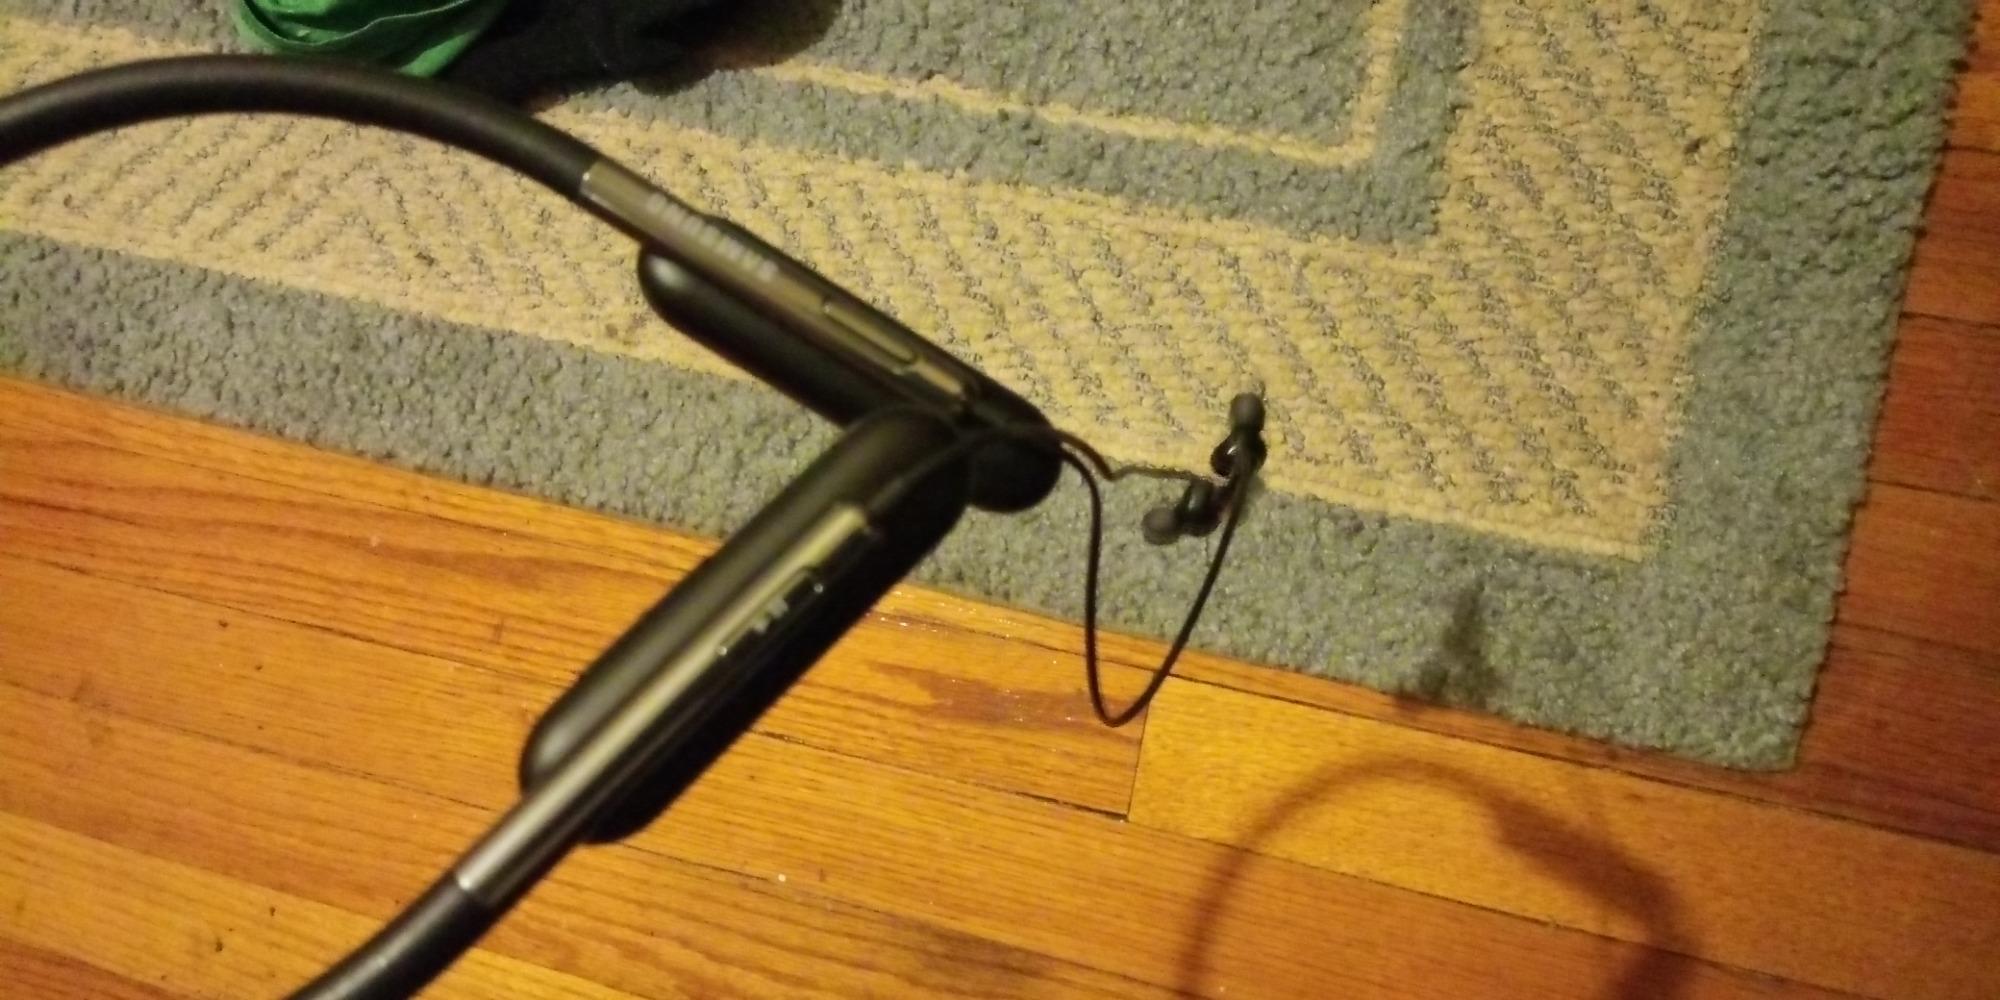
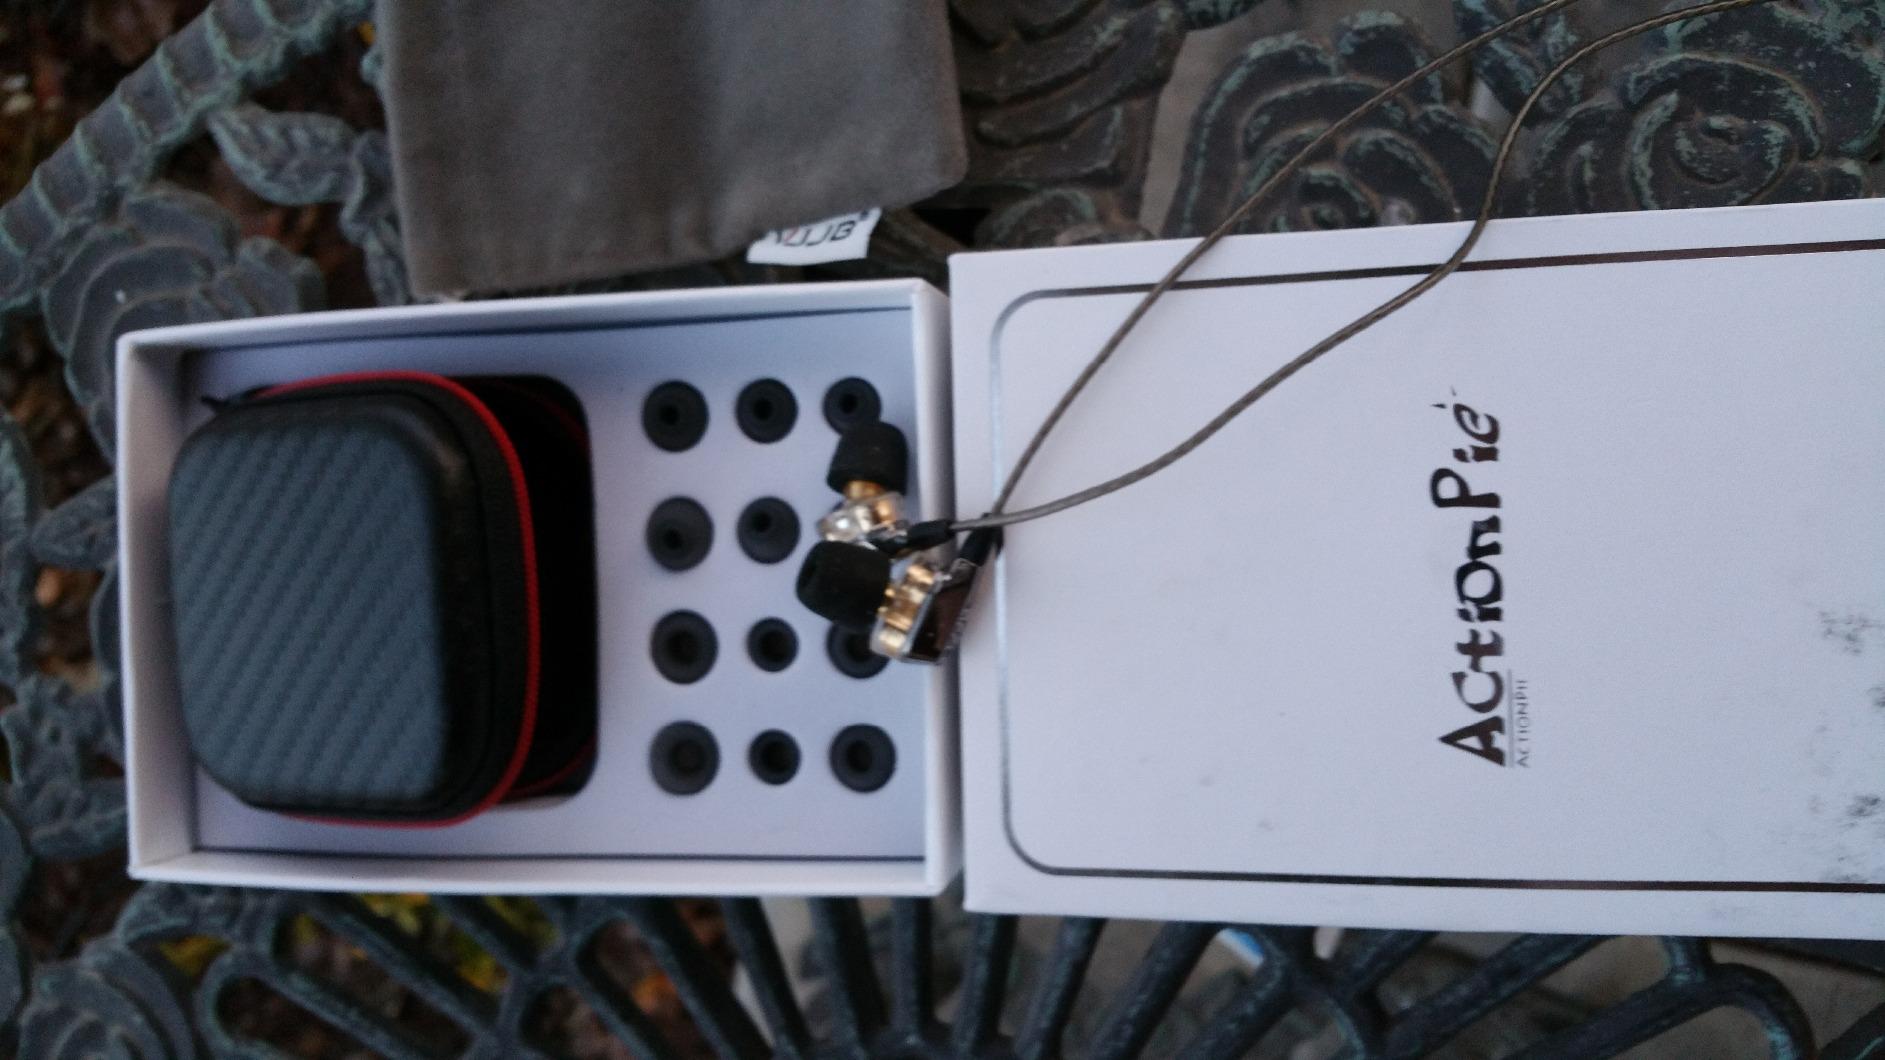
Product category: headphones
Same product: no